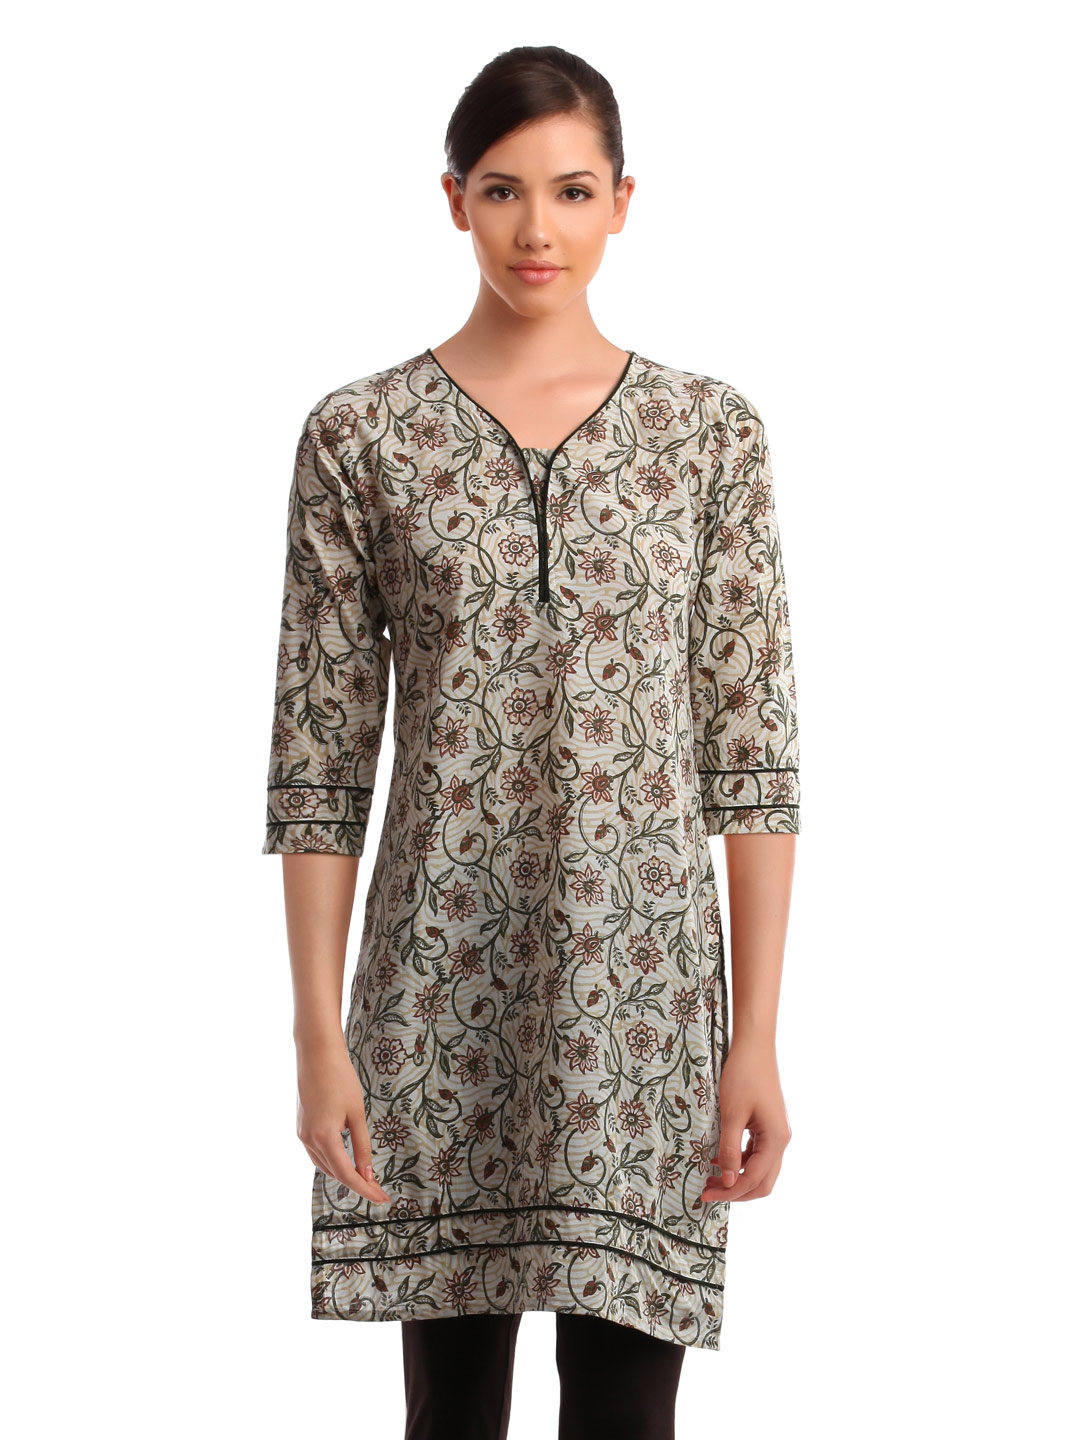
Alma Women Beige Printed Kurta
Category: Apparel / Topwear / Kurtas
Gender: Women
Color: Beige
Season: Fall 2012
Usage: Ethnic